Miss Wisconsin's Outstanding Teen

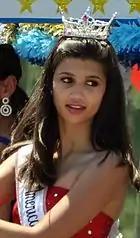
Jeanette Morelan, Miss Wisconsin's Outstanding Teen 2009 and Miss America's Outstanding Teen 2010

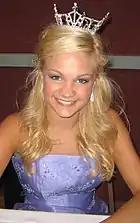
Allie Rick, Miss Wisconsin's Outstanding Teen 2006

The Miss Wisconsin's Teen competition is the pageant that selects the representative for the U.S. state of Wisconsin in the Miss America's Teen pageant. The pageant is held each June in Oshkosh, Wisconsin.